Postage stamps and postal history of the United Kingdom

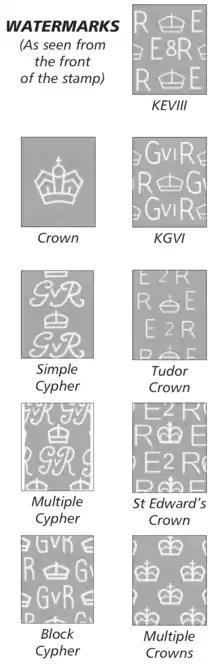
Common watermarks found on British stamps

The Great Post Office Reforms of 1839 and 1840 were championed by Rowland Hill, who is often credited with the invention of the postage stamp, as a way to reverse the steady financial losses of the Post Office. Hill convinced Parliament to adopt the Uniform Fourpenny Post whereby a flat 4d per half ounce rate (equivalent to 10s 8d per pound for heavier items) was charged regardless of distance.